Hemel Hempstead

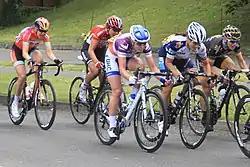
2015 Women's Tour stage 5 enters Hemel Hempstead

Jarman Park, the central location for leisure in the town, was previously agricultural land, which later becomes fields named after former town councilor and mayor, Henry Jarman, who oversaw the development of the New Town. The developments were built on land originally donated to the town for recreational purposes. Replacement open space was created to the east of the town, near Leverstock Green, Longdean Park and Nash Mills.